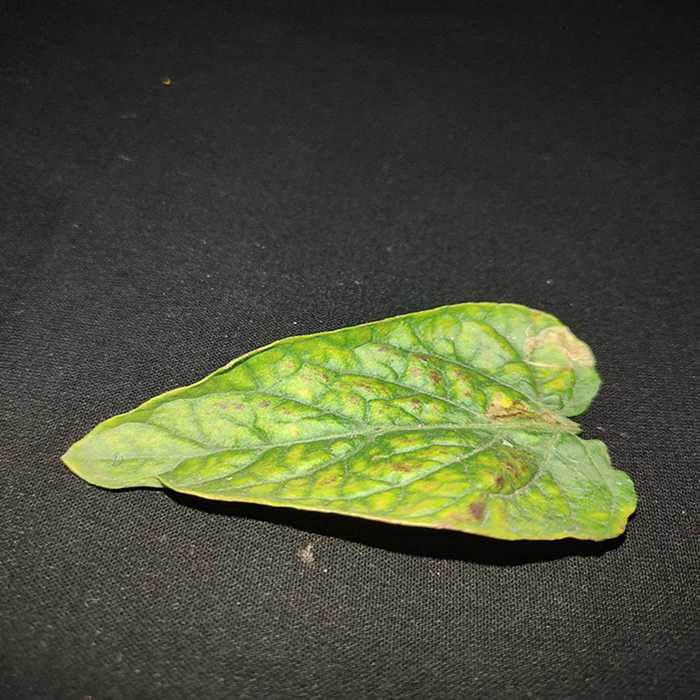
Plant: Tomato
Label: Tomato spotted wilt